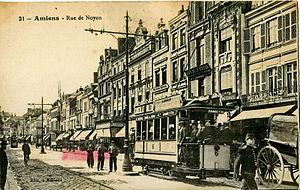
Carte postale ancienne éditée par Elie à Amiens, n°21 Amiens - Rue de Noyon. Vue en gros plan d'une rame du Tramway d'Amiens
L'ancien tramway d'Amiens était un réseau de transports en commun desservant le chef-lieu de la Somme de 1888 à 1940. Il est l’ancêtre de l'actuel réseau de bus de la métropole, exploité sous le nom d'Ametis.